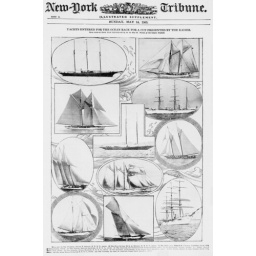
Yachts entered for the ocean race for a cup presented by the Kaiser (LOC)